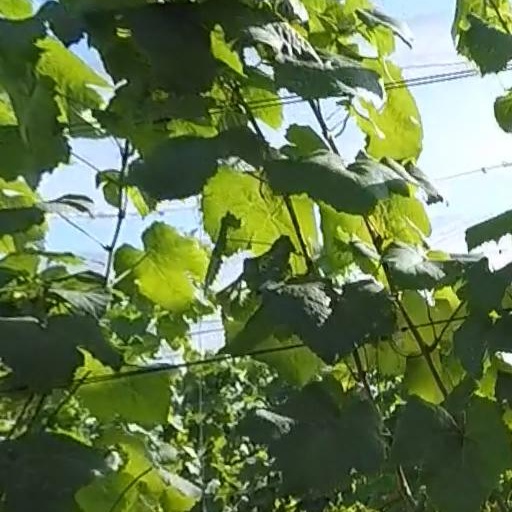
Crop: grape